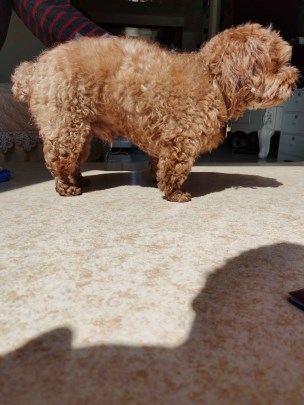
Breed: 7449-n000128-teddy